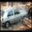
Label: automobile